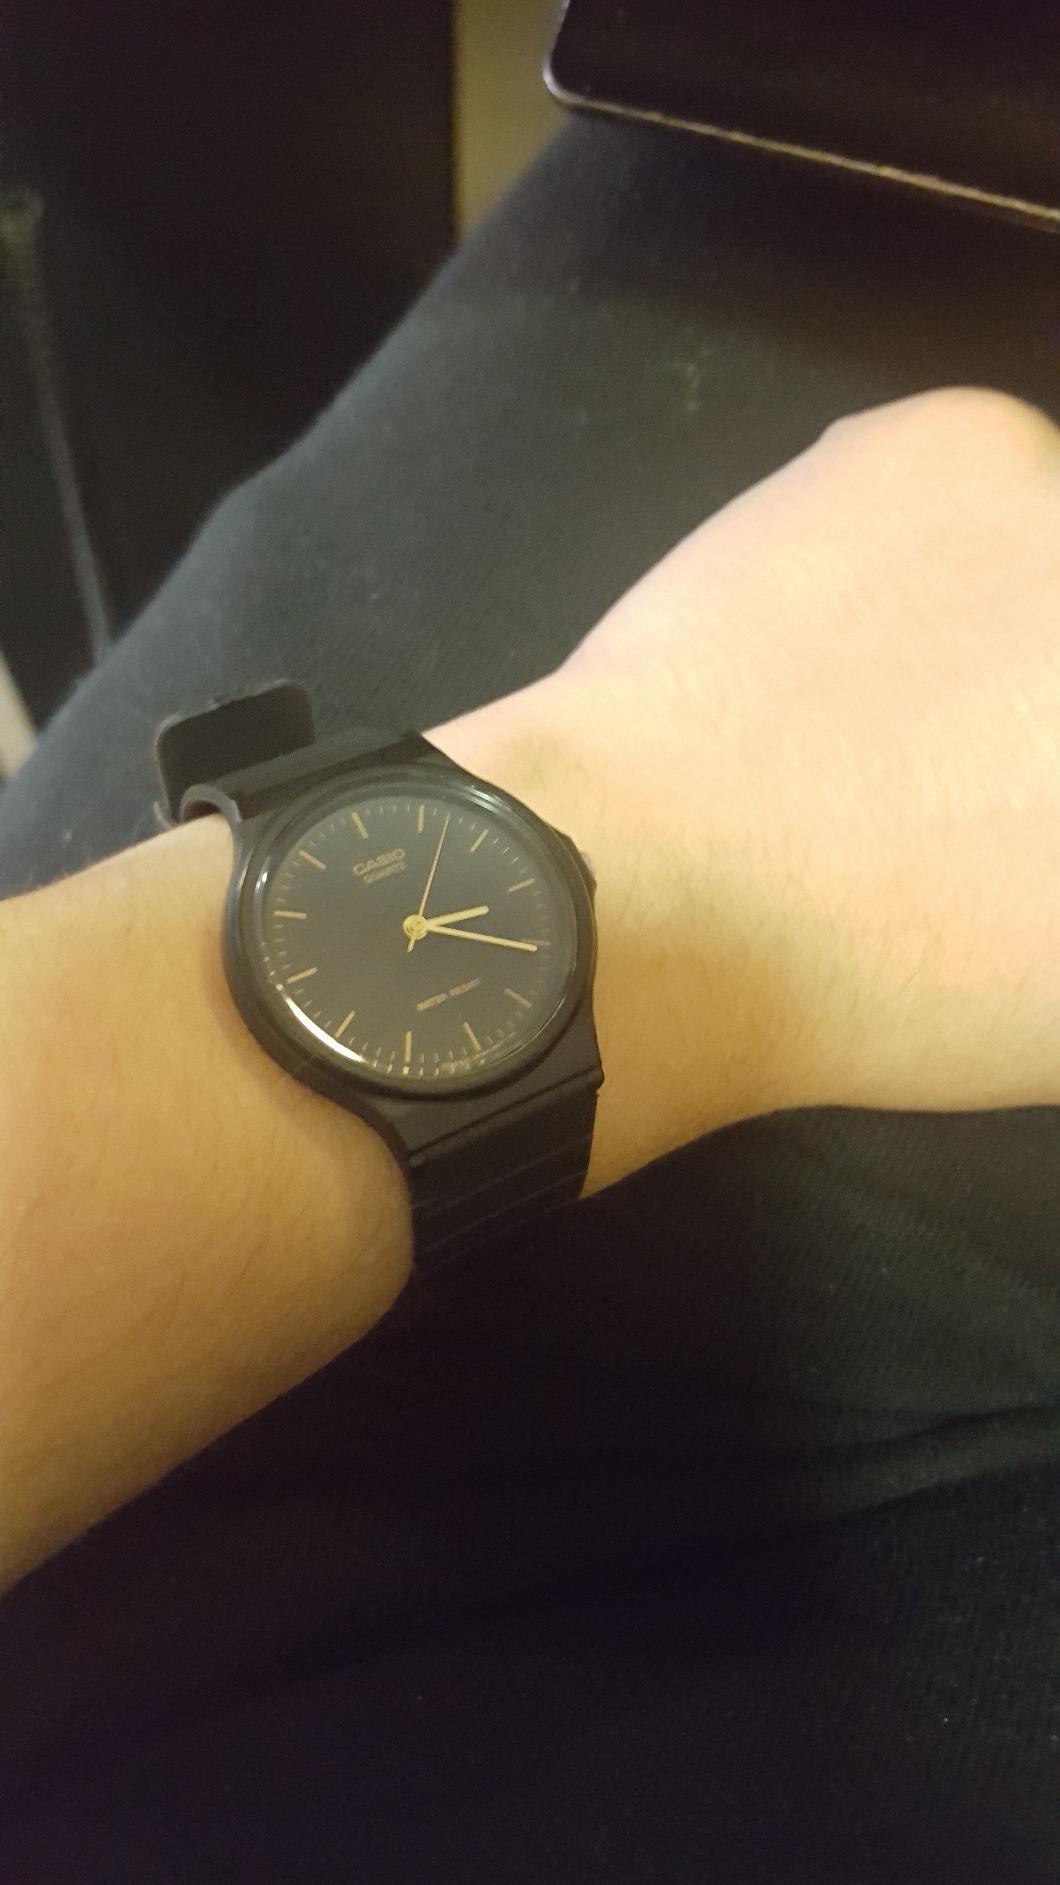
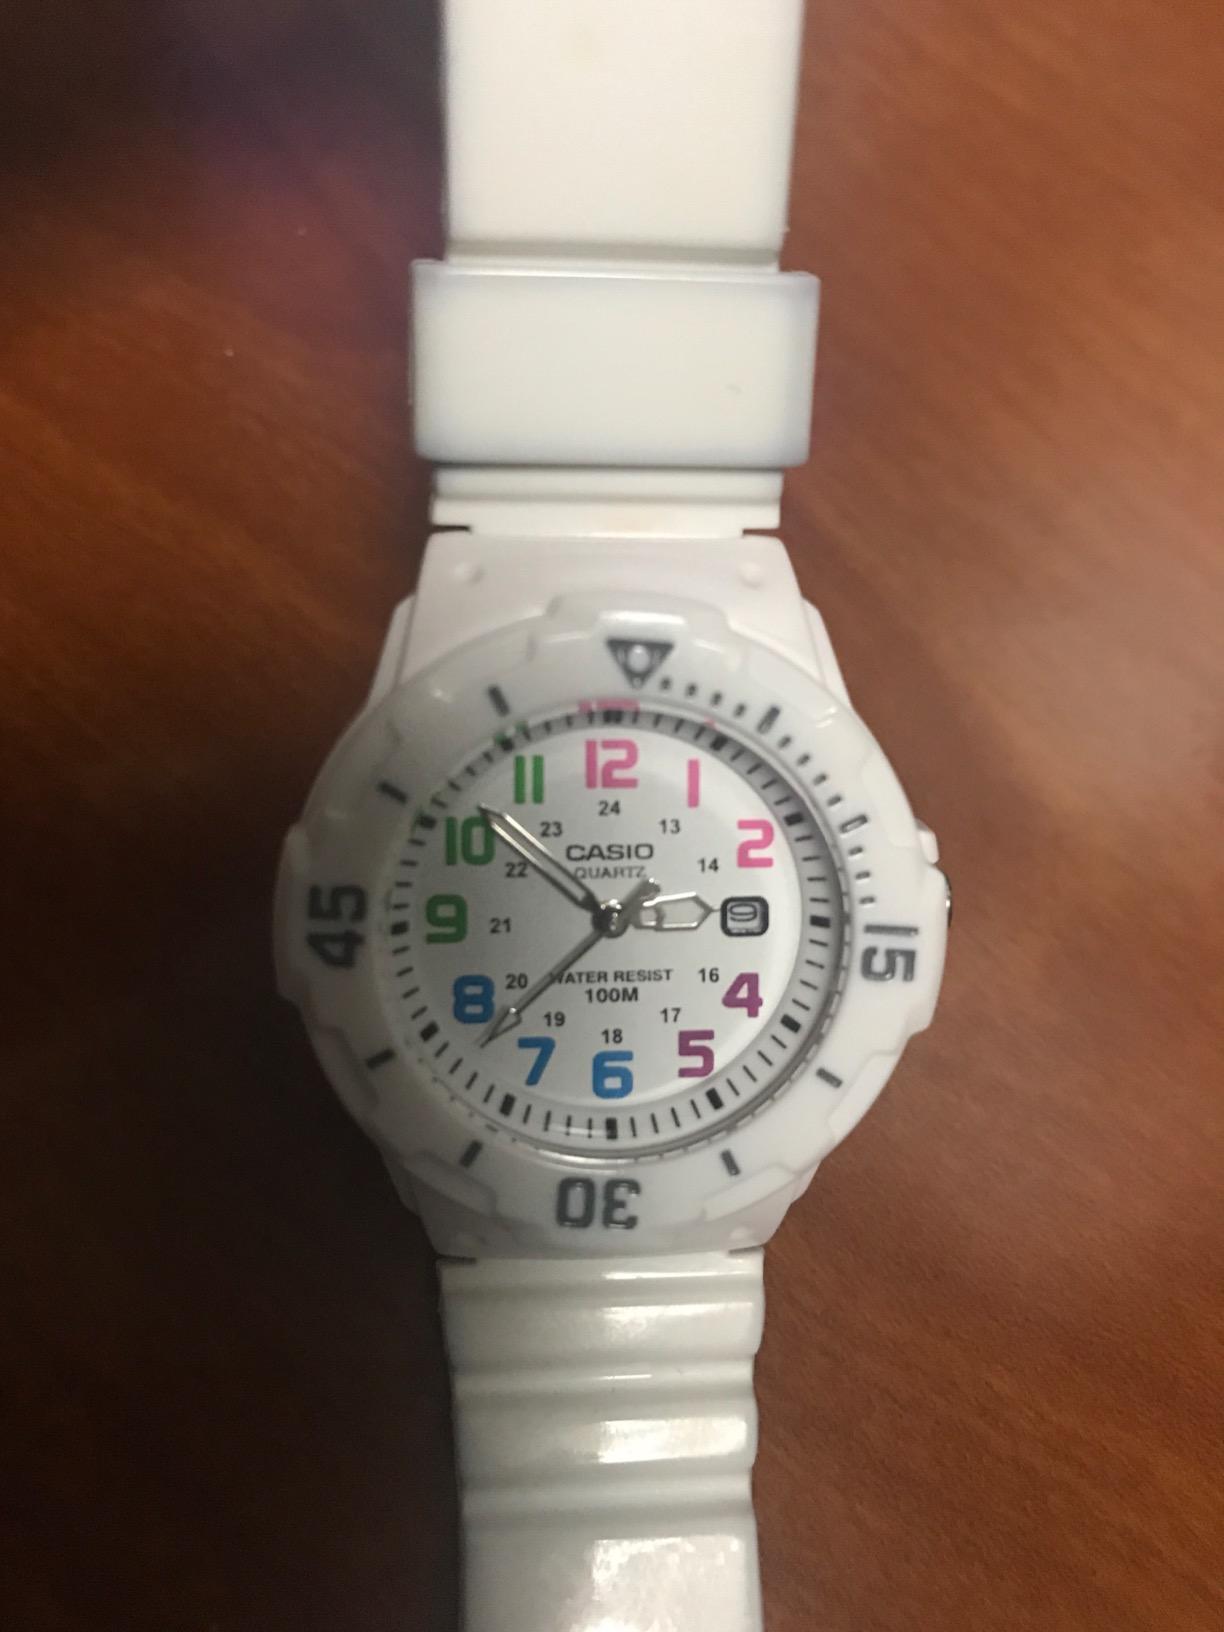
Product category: accessories_watch
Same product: no